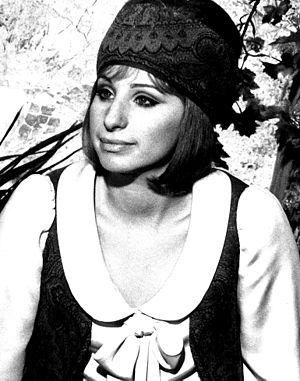
Melinda est un film musical américain réalisé par Vincente Minnelli, sorti en 1970.
"On a Clear Day You Can See Forever est la bande originale du film américain réalisé par Vincente Minnelli Melinda. L'album sort le 1ᵉʳ juillet 1970 sous le label Columbia Records et contient des chansons interprétées par Barbra Streisand et Yves Montand, en plus d'une chorale et d'une orchestration live. Aucun single commercial ne sera issu de la bande originale. Cependant, la version reprise du titre éponyme de l'album sera réalisé en tant que single promotionnel par Columbia en vinyle 7"". Produites exclusivement par Wally Gold, les dix pistes de l'album sont composées par Burton Lane et les paroles de Alan Jay Lerner. En 2008 sort une réédition de l'album sous format CD.